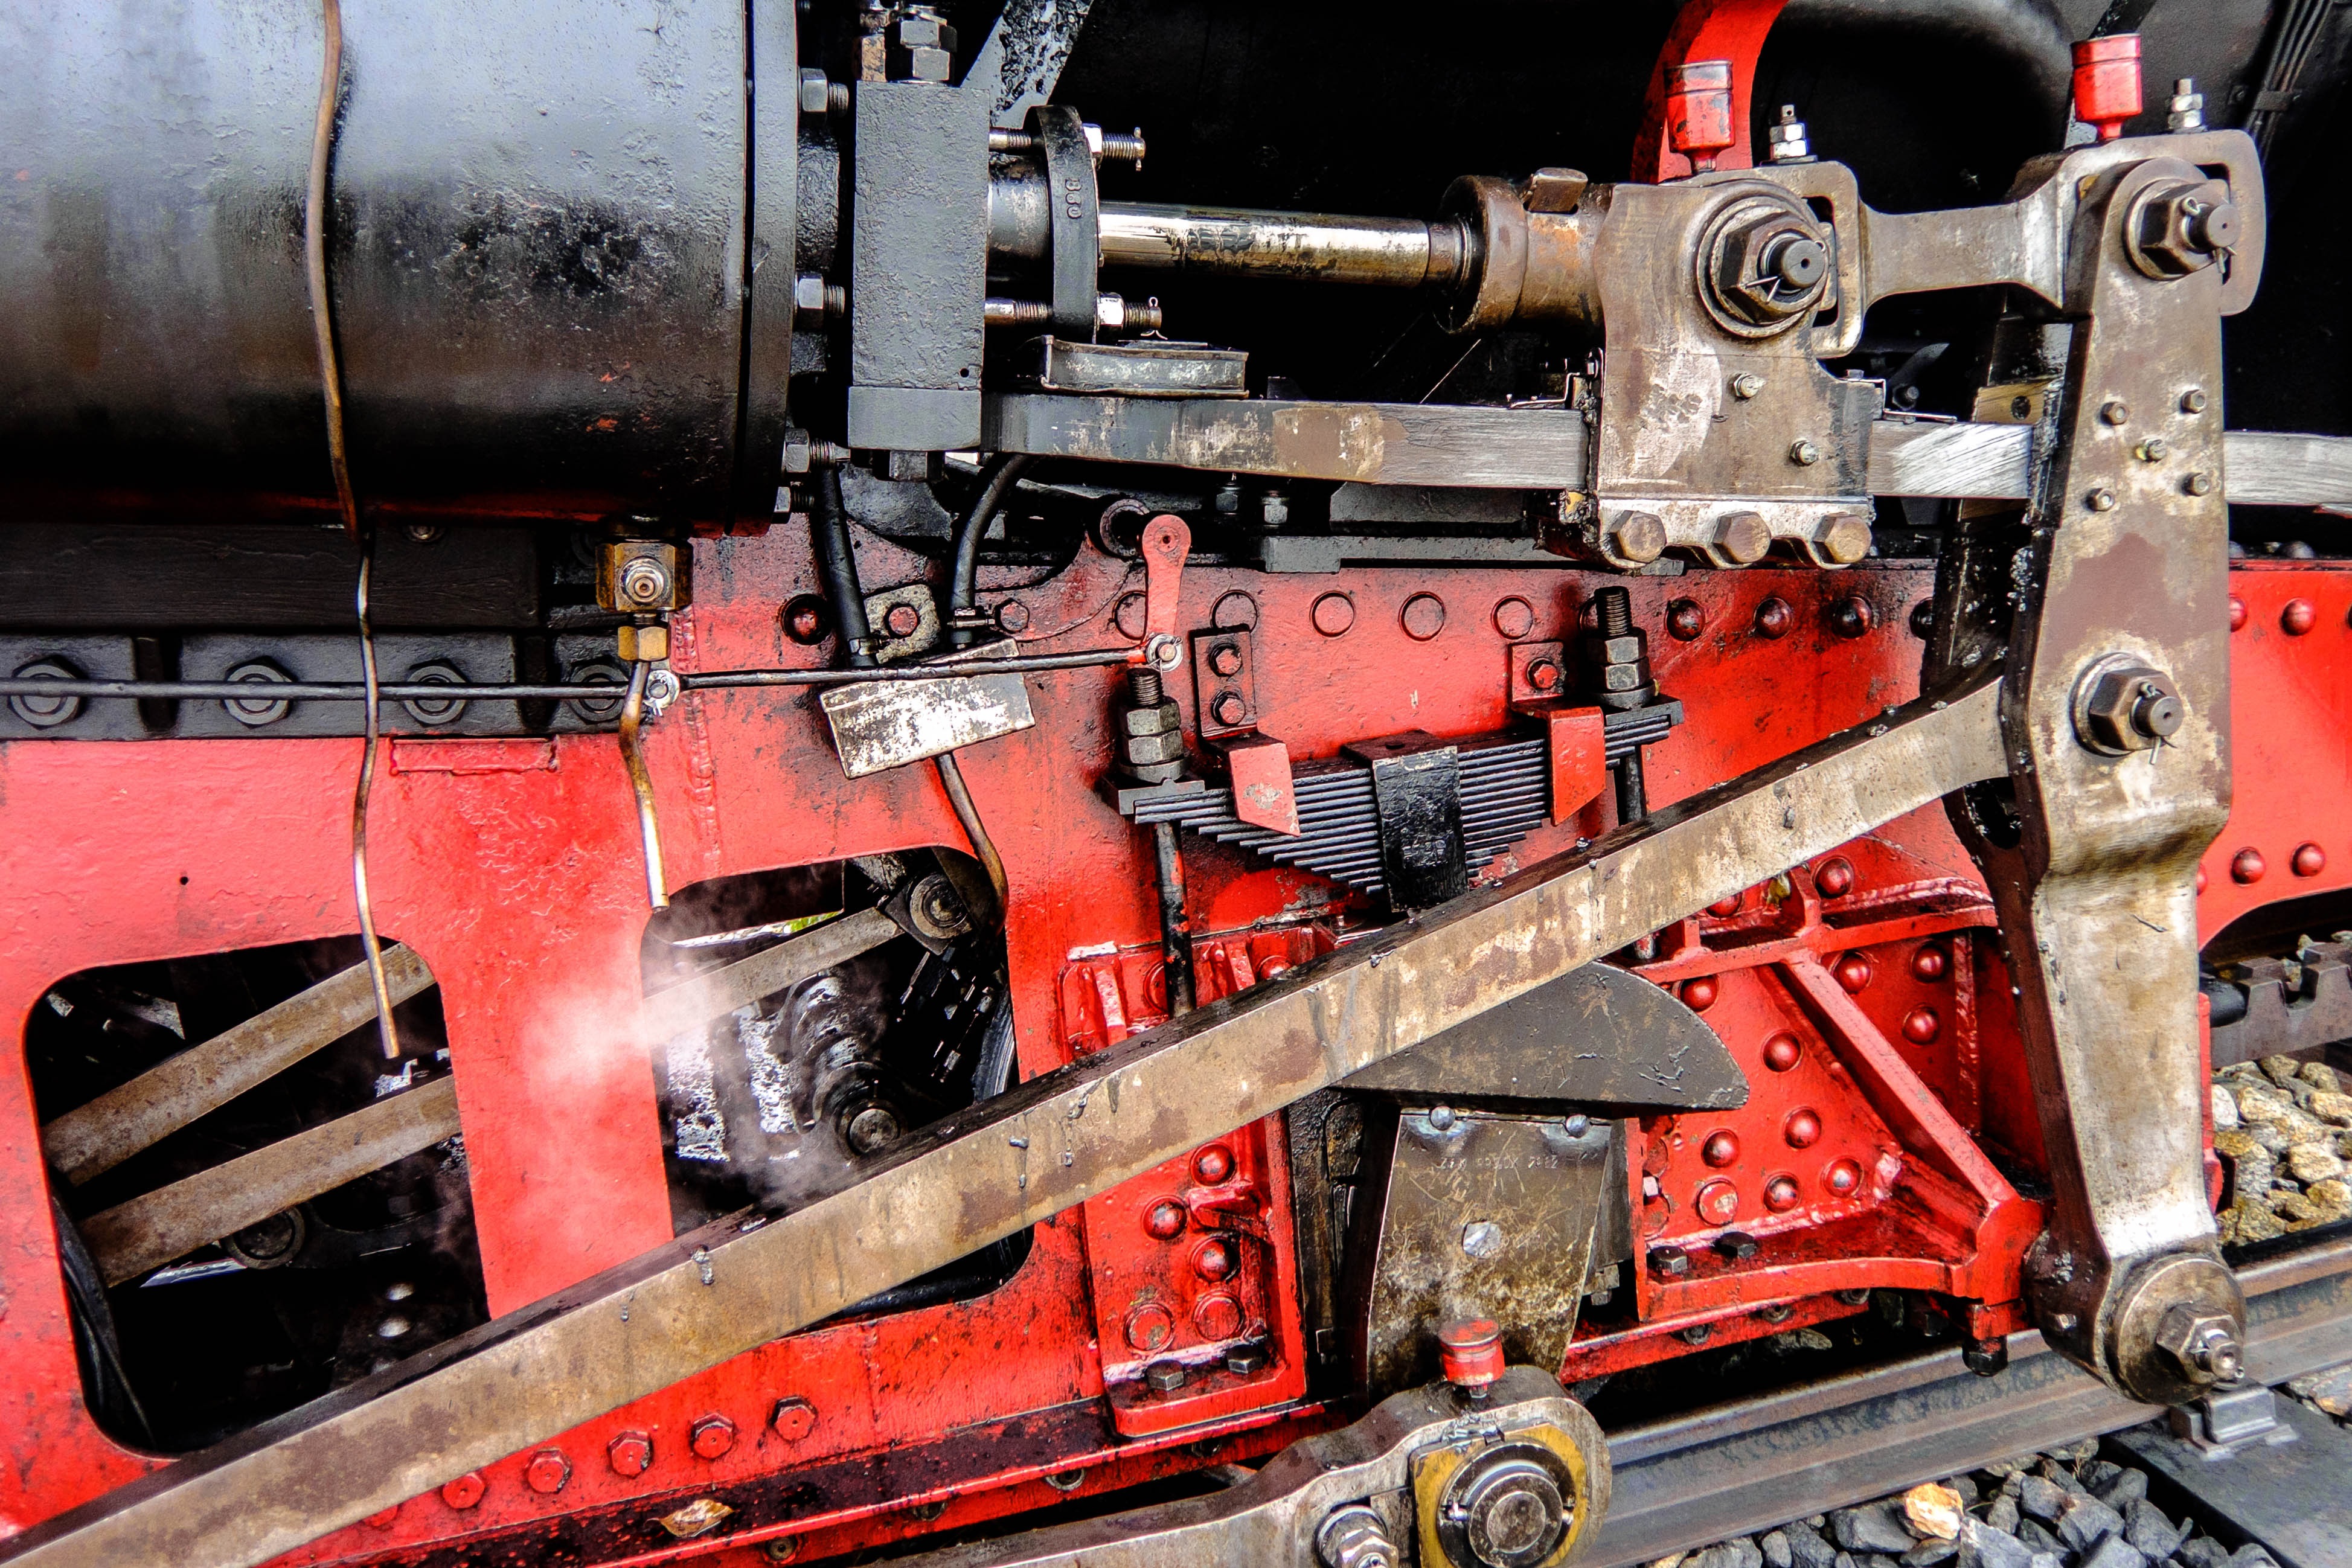
mountain, technology, old, transport, vehicle, drive, metal, alpine, machine, locomotive, engine, nostalgic, steam engine, historically, steam locomotive, rack railway, water vapor, automotive engine part